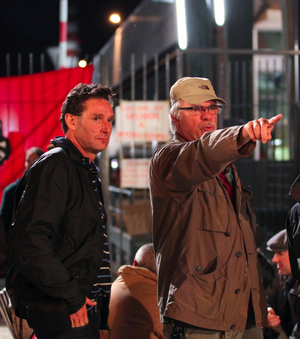
Ricky Tognazzi est un acteur, scénariste et réalisateur italien. Fils d'Ugo Tognazzi, il est apparu dans une cinquantaine de films et téléfilms depuis 1963. Son film, La scorta fut en compétition au Festival de Cannes 1993.